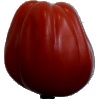
Label: tomato_heart